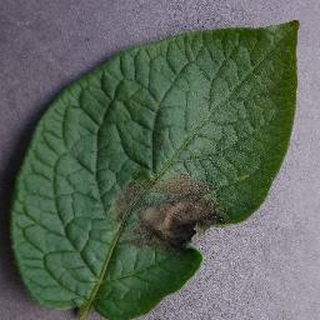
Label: potato_late_blight